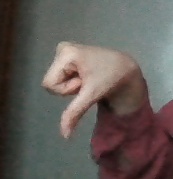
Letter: waw